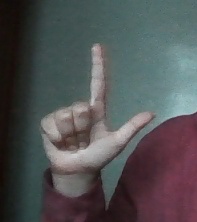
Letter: laam